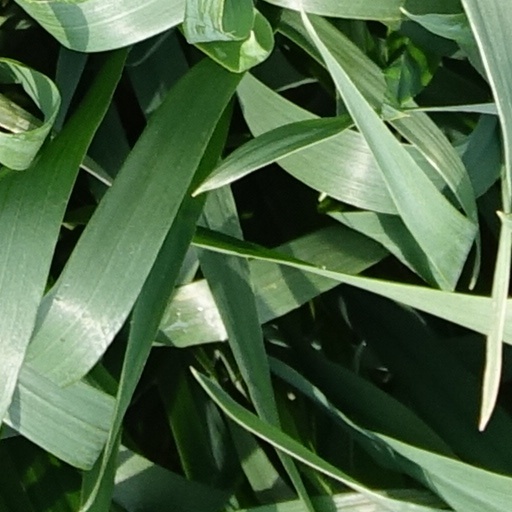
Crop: wheat